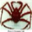
Label: cra